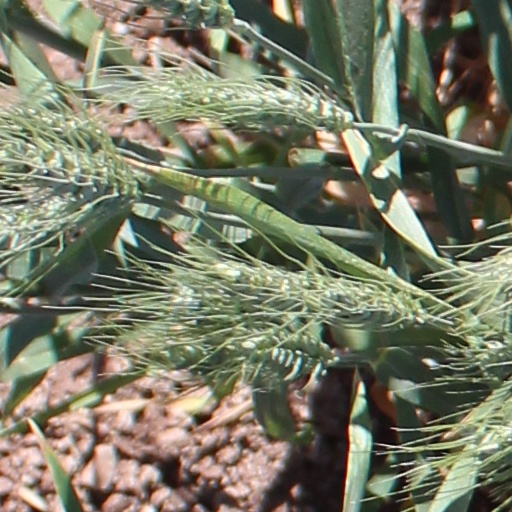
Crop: wheat